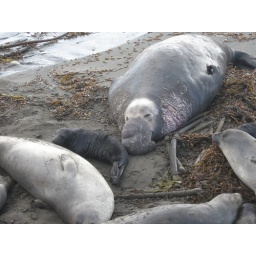
Large scarred male elephant seal on the beach near San Simeon. Snoozing and watching his &amp;quot;harem&amp;quot;.